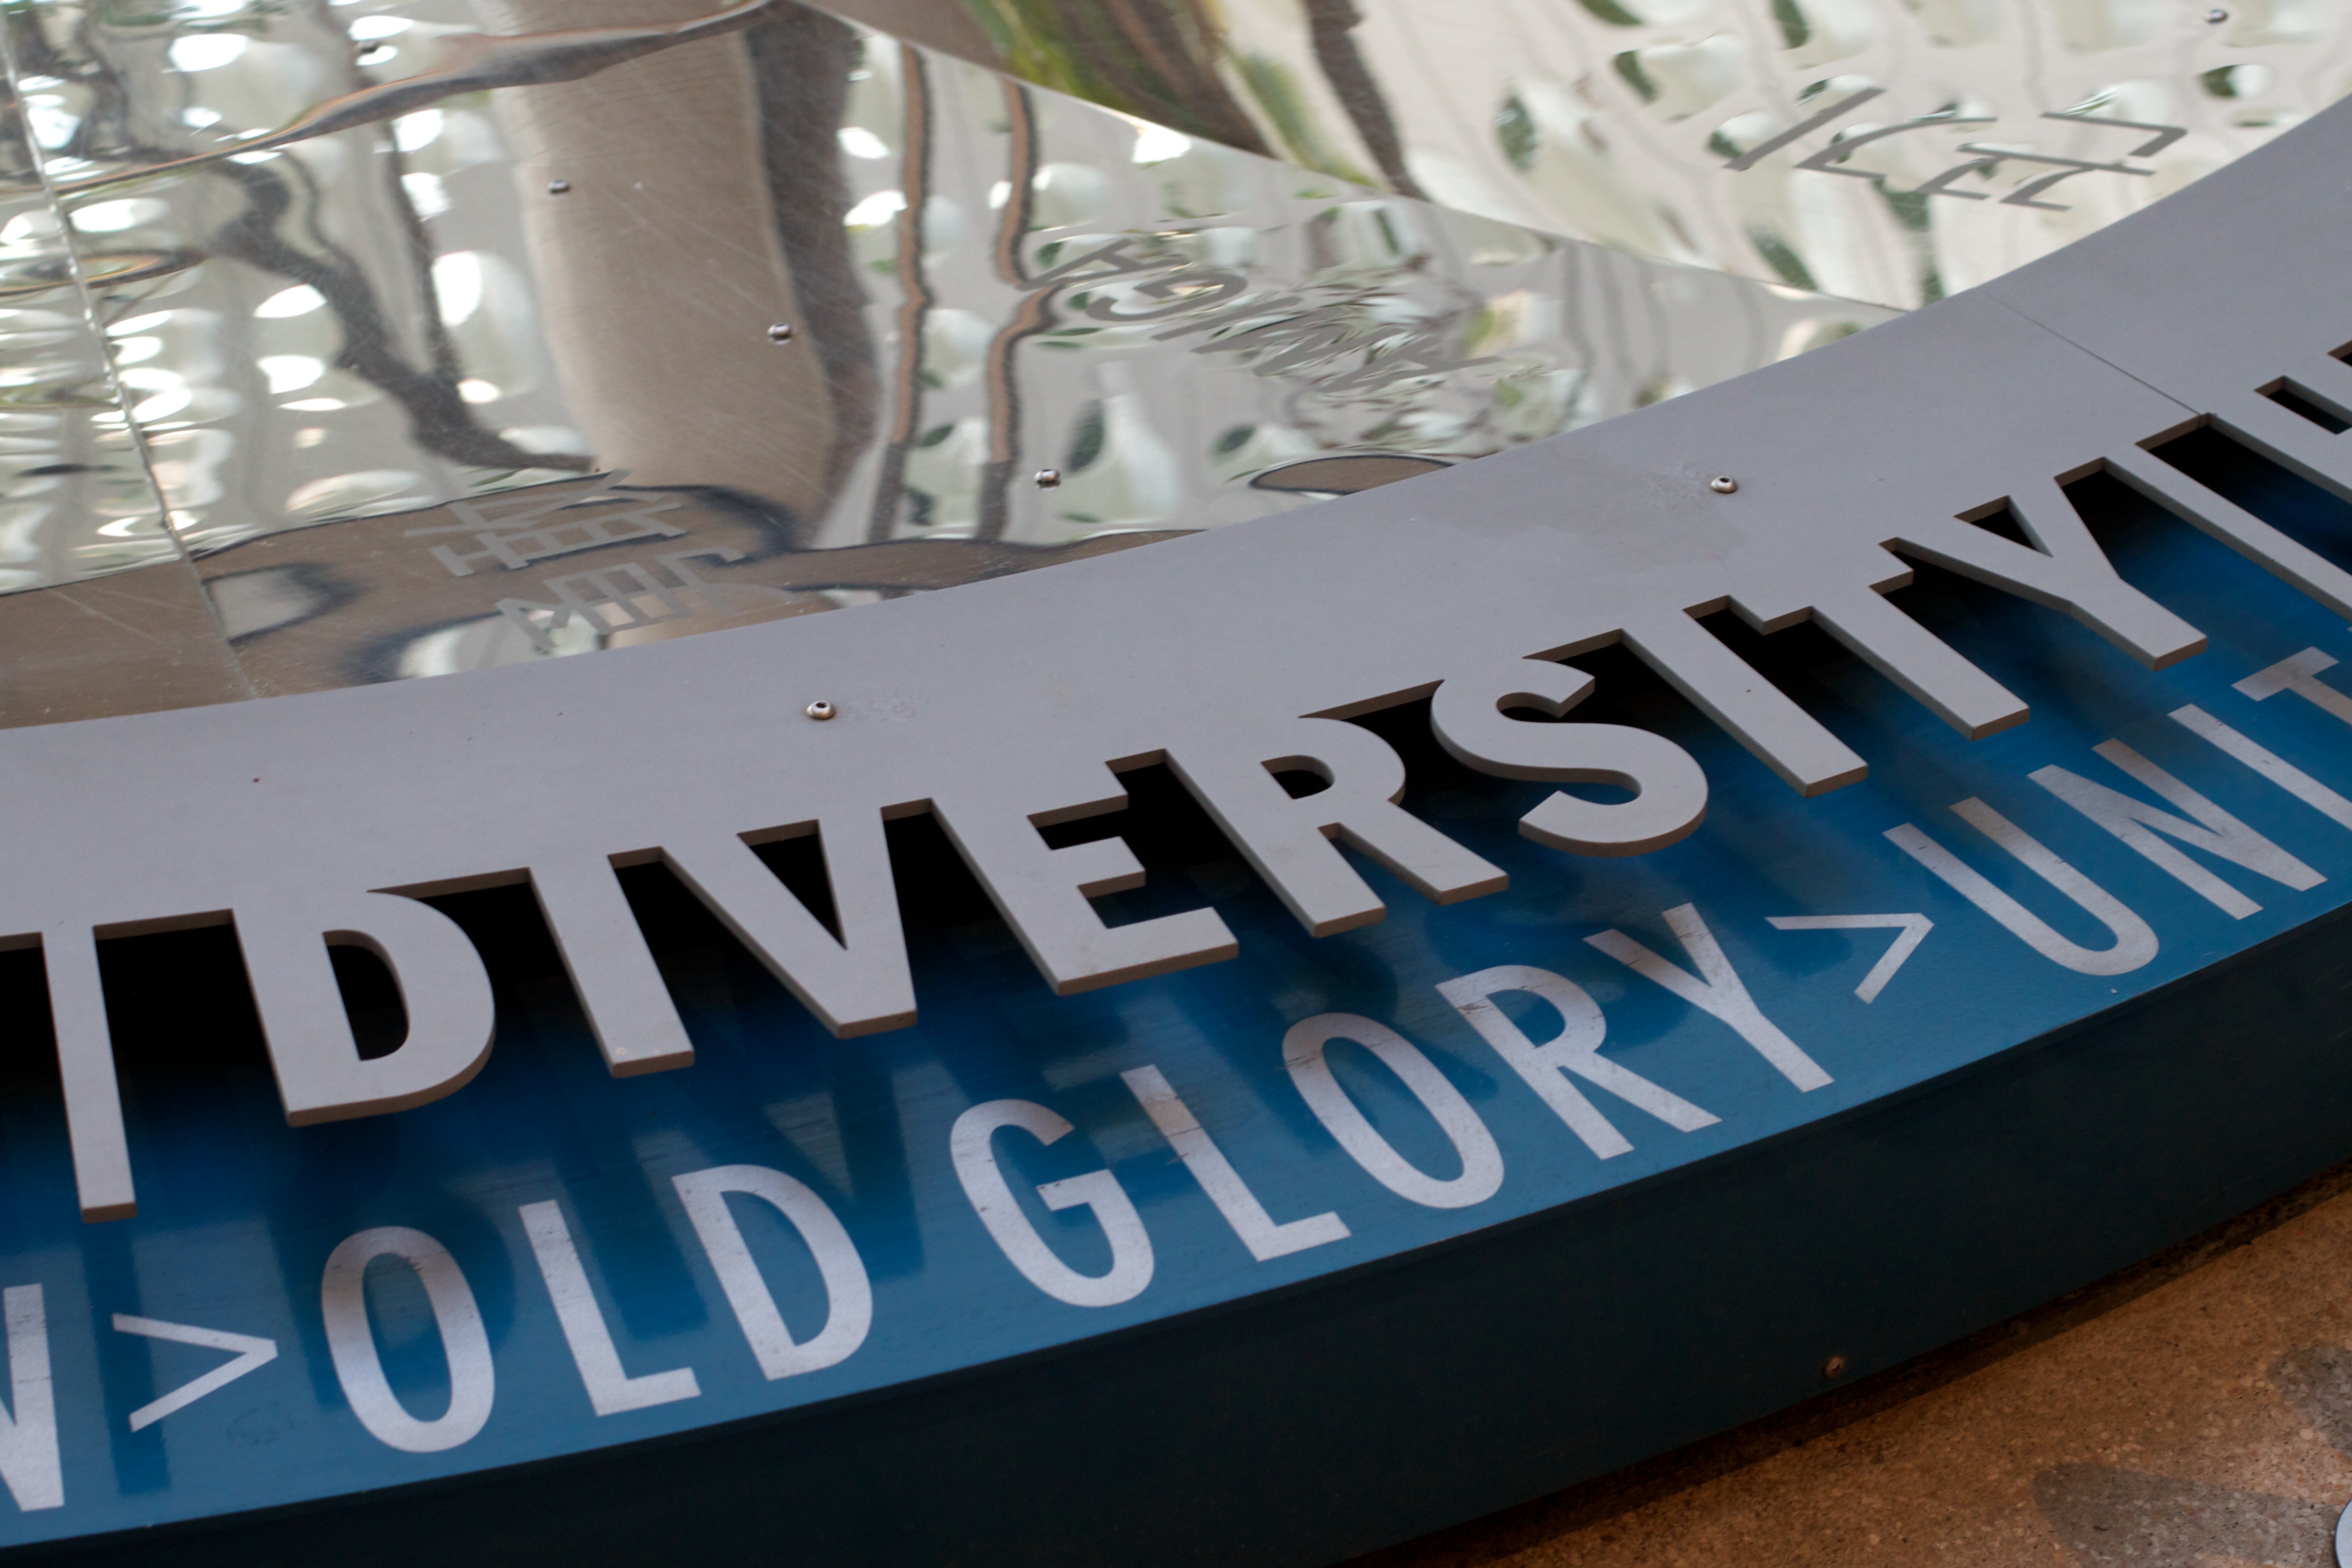
vehicle, font, automotive exterior, vehicle registration plate